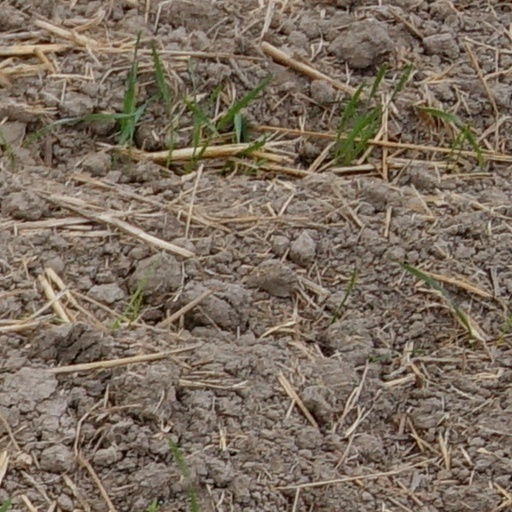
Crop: wheat